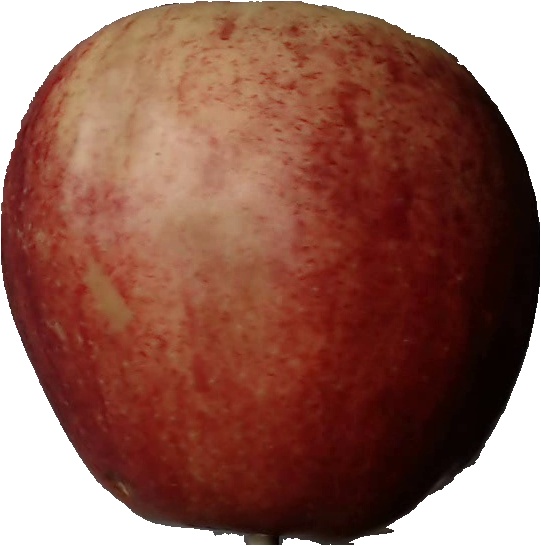
Label: apple_red_3